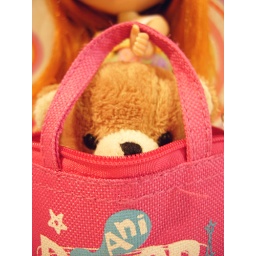
bear in a bag (: